Amir Drori

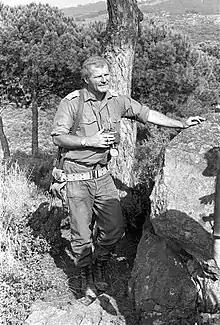
Amir Drori, 1982

Amir Drori (1937–2005) was an Israeli general, founder and the first director general of the Israel Antiquities Authority.